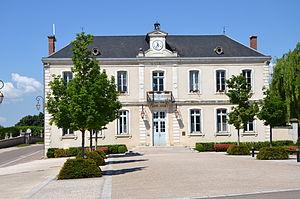
Mairie de Villebichot, Côte d'Or, Bourgogne, France
Villebichot est une commune française située dans le département de la Côte-d'Or en région Bourgogne-Franche-Comté.